V'Zot HaBerachah

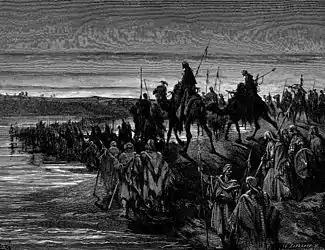
"The Children of Israel Crossing the Jordan" (illustration by Gustave Doré)

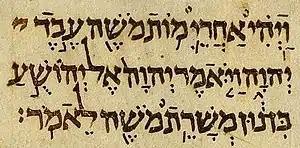
Joshua 1:1 in the Aleppo Codex

After Moses' death, God told Moses' minister Joshua to cross the Jordan with the Israelites. God would give them every place on which Joshua stepped, from the Negev desert to Lebanon, from the Euphrates to the Mediterranean Sea. God enjoined Joshua to be strong and of good courage, for none would be able to stand in his way, as God would lead him all of his life. God exhorted Joshua strictly to observe God's law, and to meditate on it day and night, so that he might succeed.